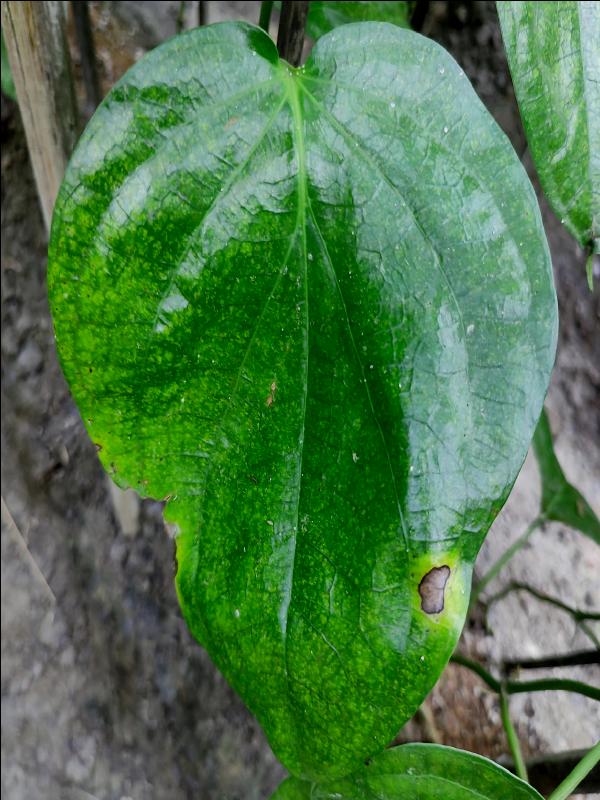
Label: Bacterial_Leaf_Disease